Ludwig Minkus

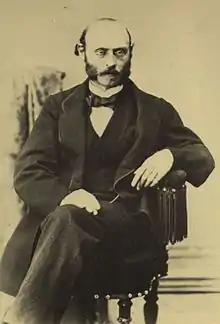
Maestro Ludwig Minkus, photographed by Bruno Braquehais. Paris, ca. 1870.

Ludwig Minkus, also known as Léon Fyodorovich Minkus (23 March 1826, Vienna – 7 December 1917, Vienna), was an Austrian composer of ballet music, a violinist and teacher of music.